Mo Kenney

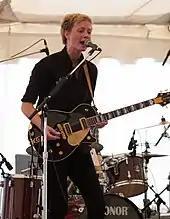
Mo Kenney performing at the 2015 Hillside Festival

In March 2013, the album received an East Coast Music Association award nomination for Rising Star Recording of the Year.